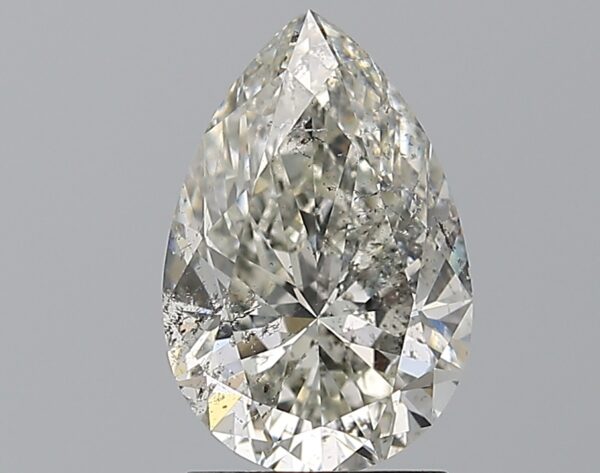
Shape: pear
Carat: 2
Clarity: SI2
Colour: I
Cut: EX
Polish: EX
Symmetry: EX
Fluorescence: N
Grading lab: IGI
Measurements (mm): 10.61 x 7.02 x 4.46